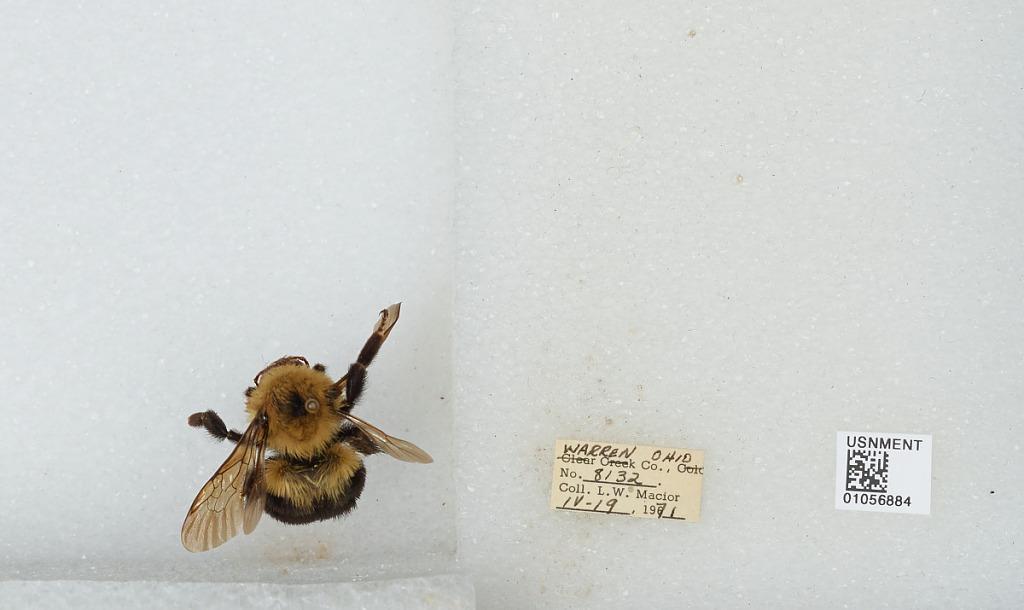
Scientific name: Bombus (Pyrobombus) bimaculatus Cresson
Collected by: L. Macior
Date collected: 1971-4-19
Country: United States
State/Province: Ohio
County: Warren
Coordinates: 39.4242, -84.1856